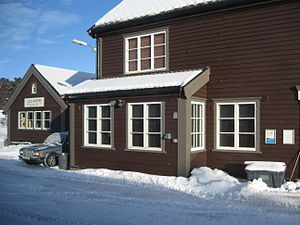
Lesjaverk Station
Lesjaverk Station er en jernbanestation, der ligger i området Lesjaverk i Lesja kommune på Raumabanen i Norge. Stationen består af et spor med perron samt en stationsbygning med ventesal og yderligere en bygning, der begge er opført i brunmalet træ. Stationsbygningen er opført efter tegninger af Gudmund Hoel og Bjarne Friis Baastad.